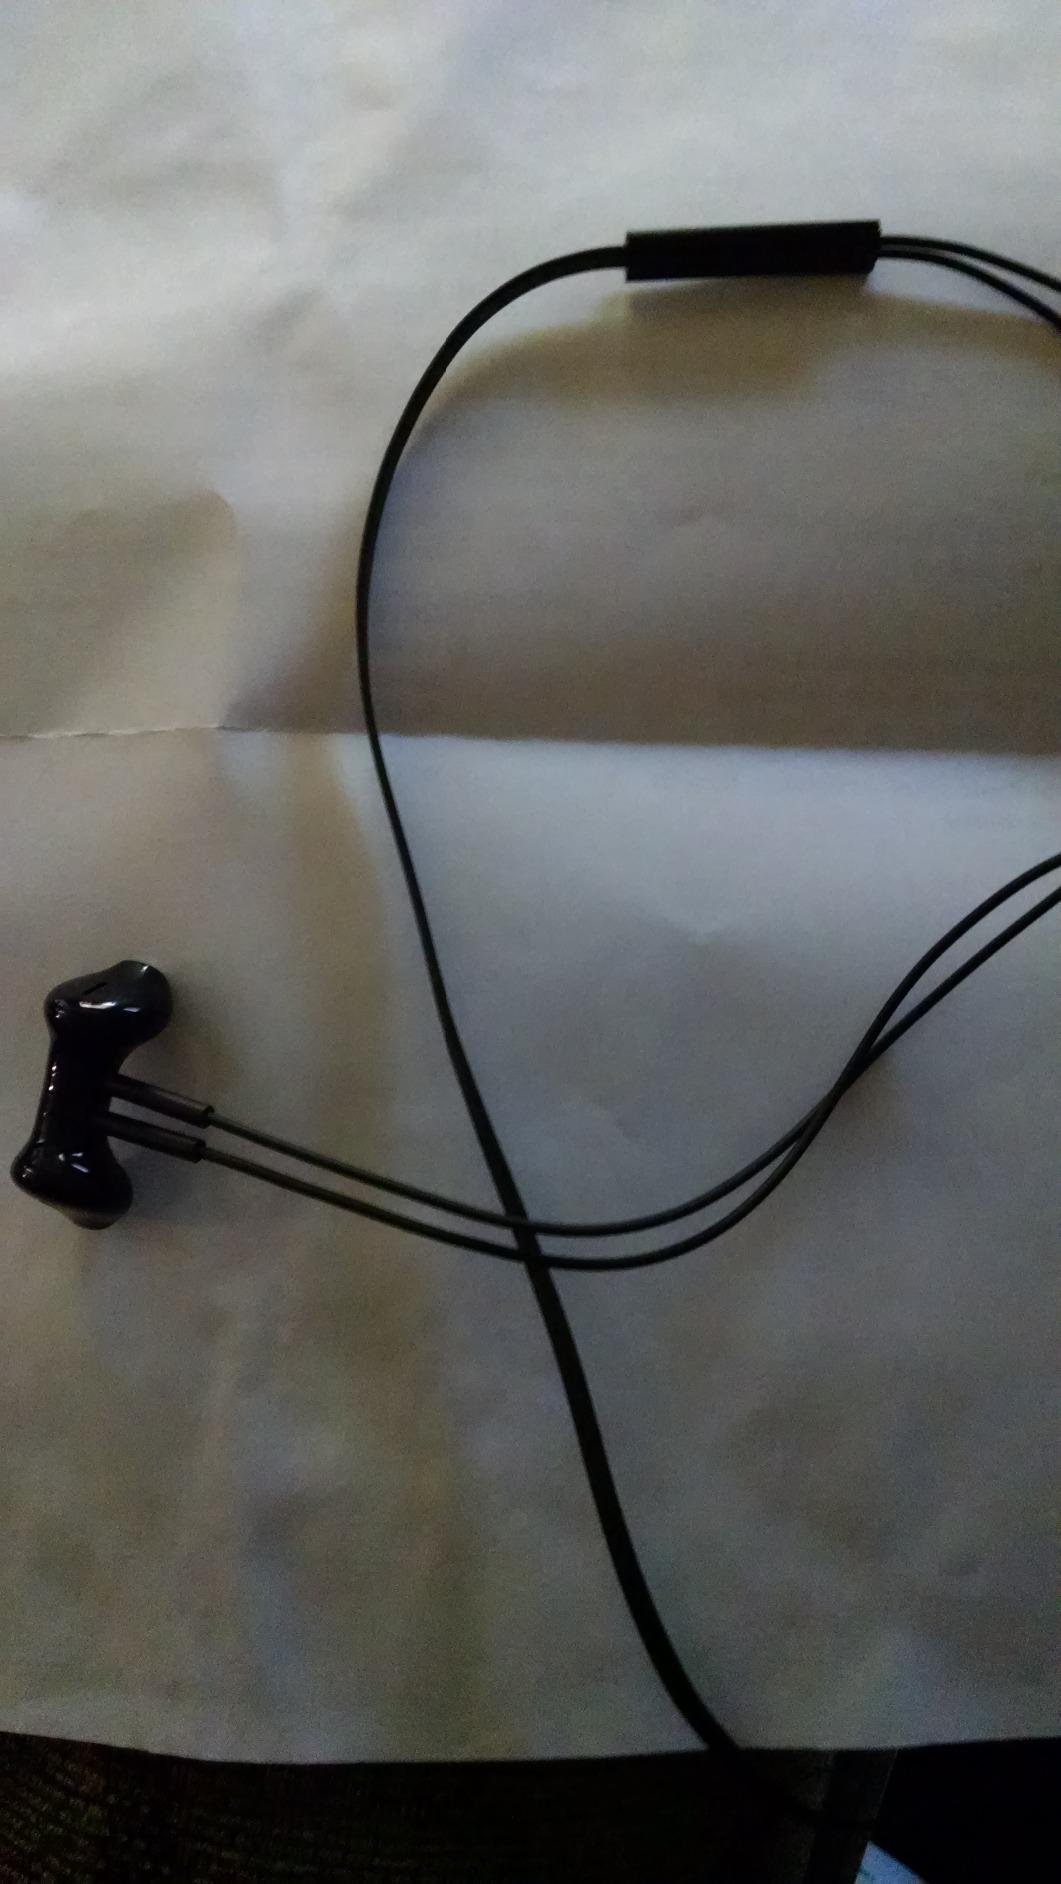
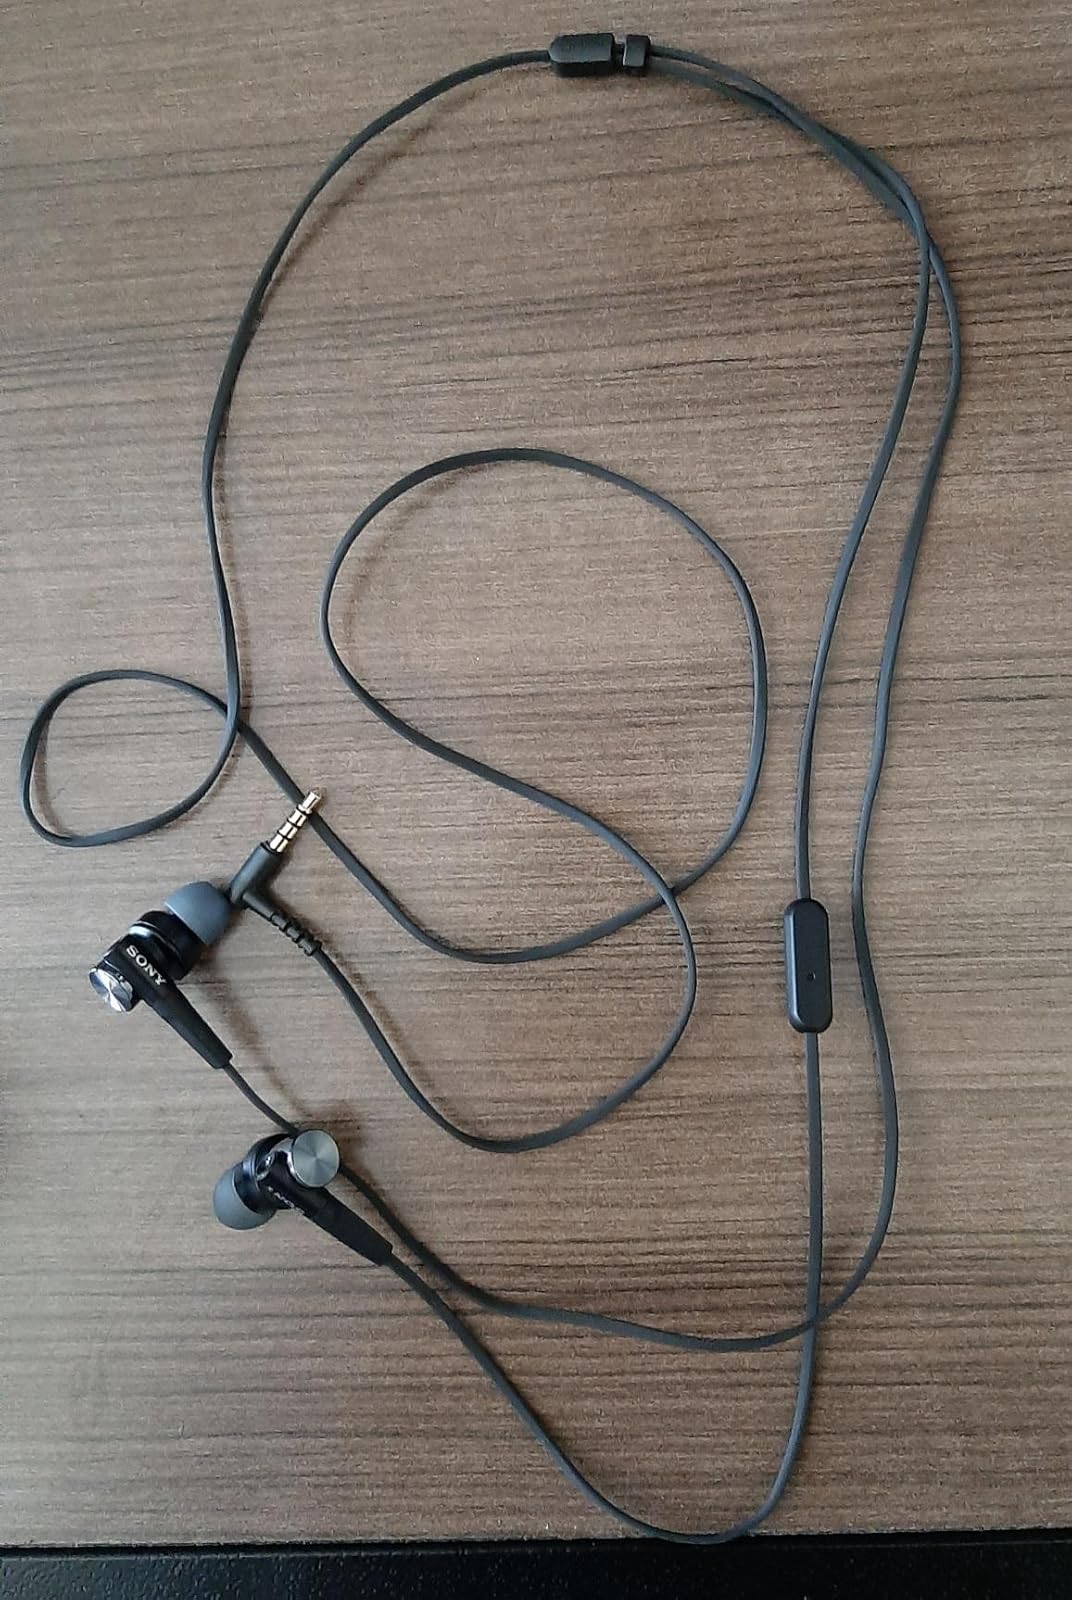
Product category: headphones
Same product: no